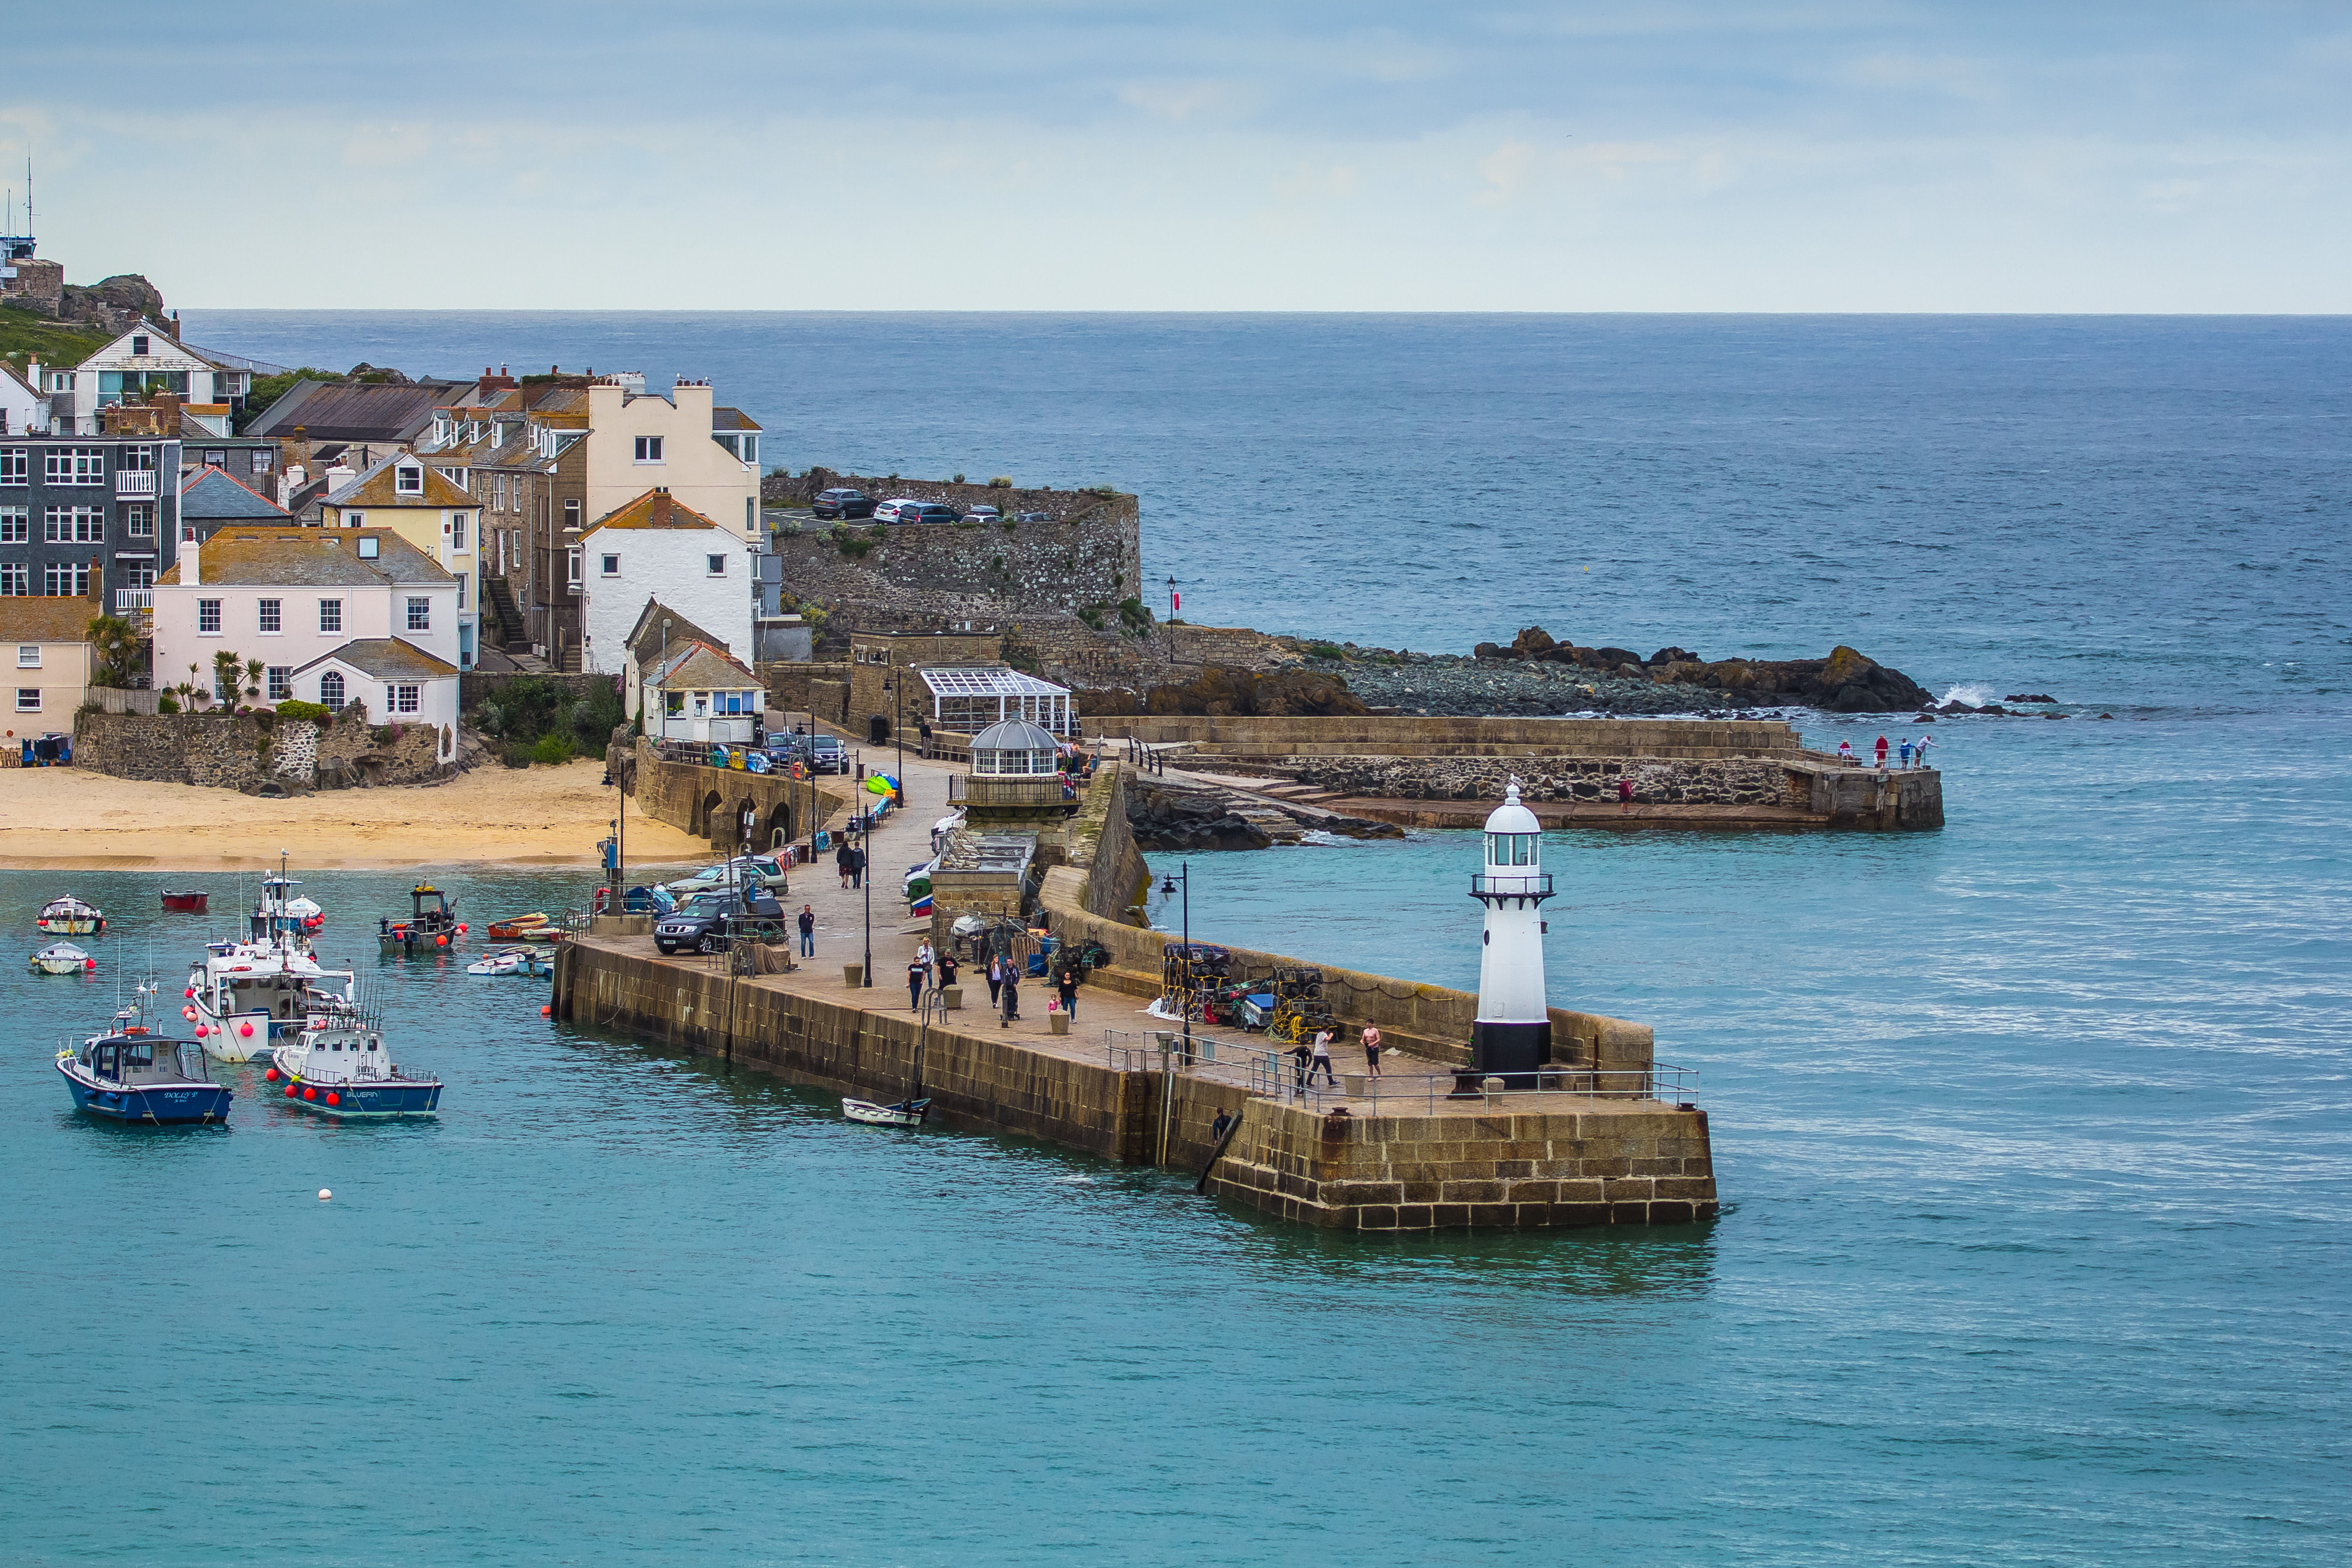
sea, coast, ocean, ship, vacation, vehicle, bay, harbor, port, channel, watercraft, cornwall, cape, st ives pier